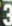
Number: 3